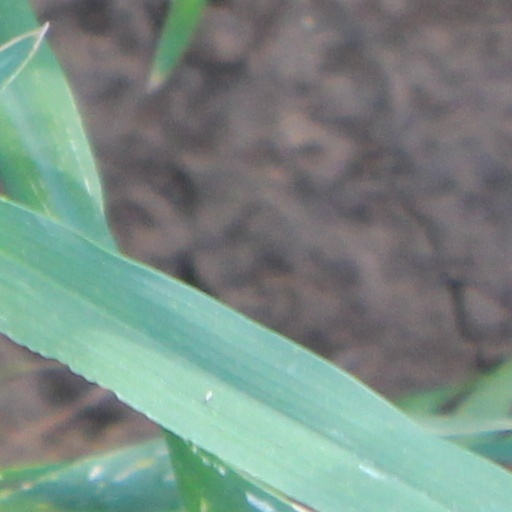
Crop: wheat